Z-Ligand

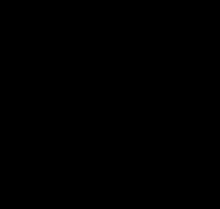
One example of a metal base-stabilized borane.

Most examples of Z-ligands are boron-centered molecules. These can range from the simple BX molecules such as BF, BH, BCl, and BR, to the more complex boron-centered molecules such as B(CF). In addition, there are many complex boron-centered molecules that act as multiple ligands on a single metal atom, forming "scaffolding" structures. One such structure is shown to the right. Other molecules that act as Z-ligands are AlCl, AlR, SO, H, Me, CPh, HgX, Cu, Ag+, CO and certain silanes.